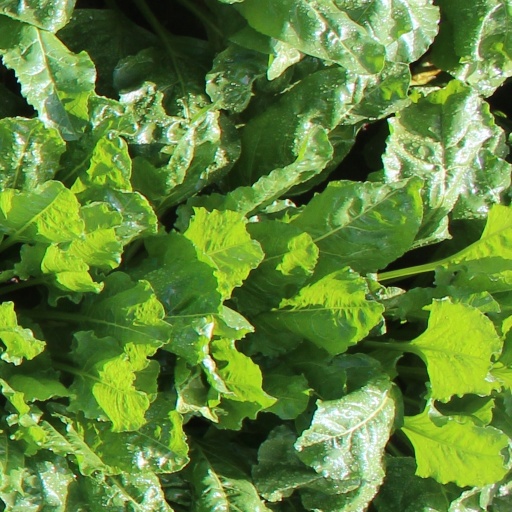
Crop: sugar beet